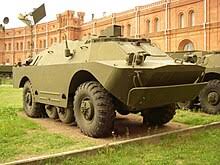
Label: BRDM